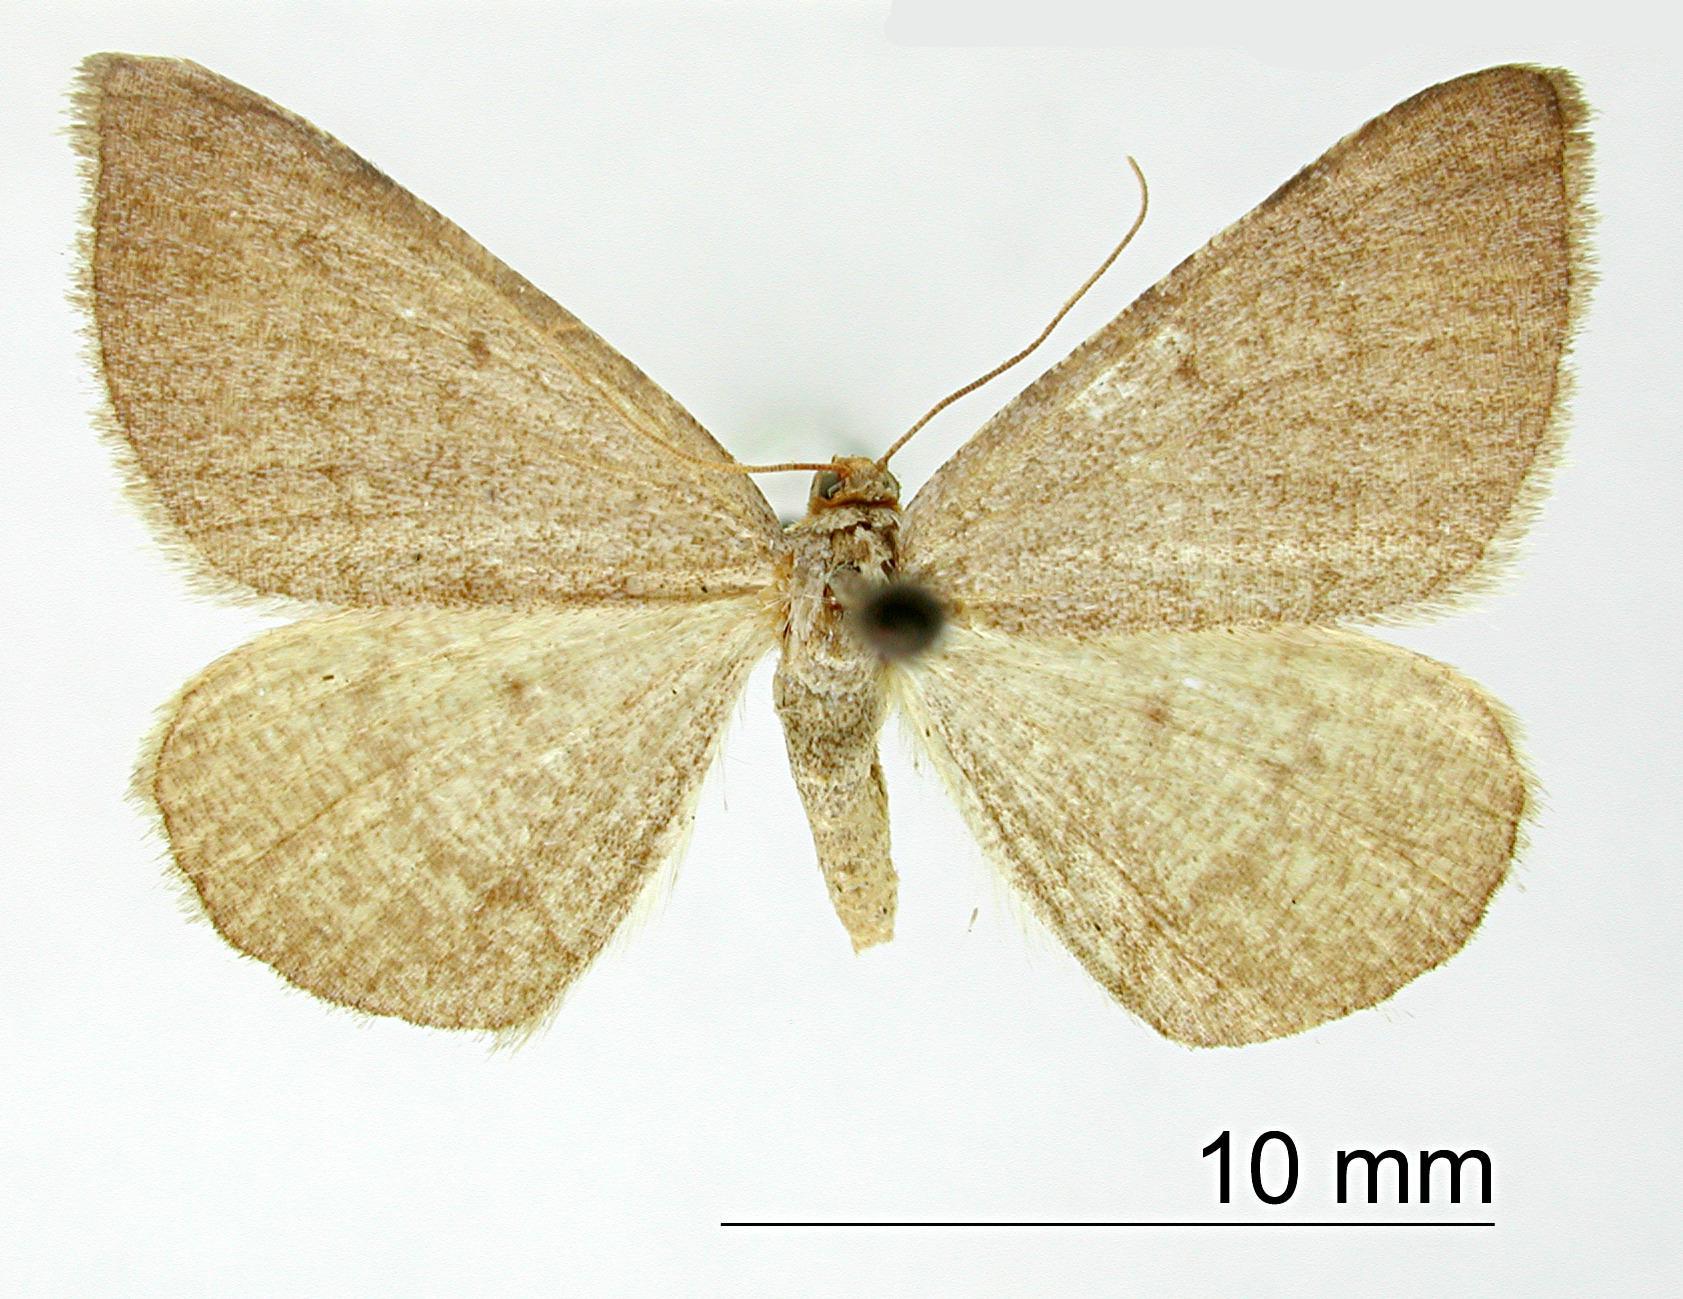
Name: Diastictis berta
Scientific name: Diastictis berta Dyar, 1922
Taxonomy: Animalia, Arthropoda, Insecta, Lepidoptera, Geometridae, Ennominae
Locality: Guadalcazar, S.L. de Potosi, Mexico